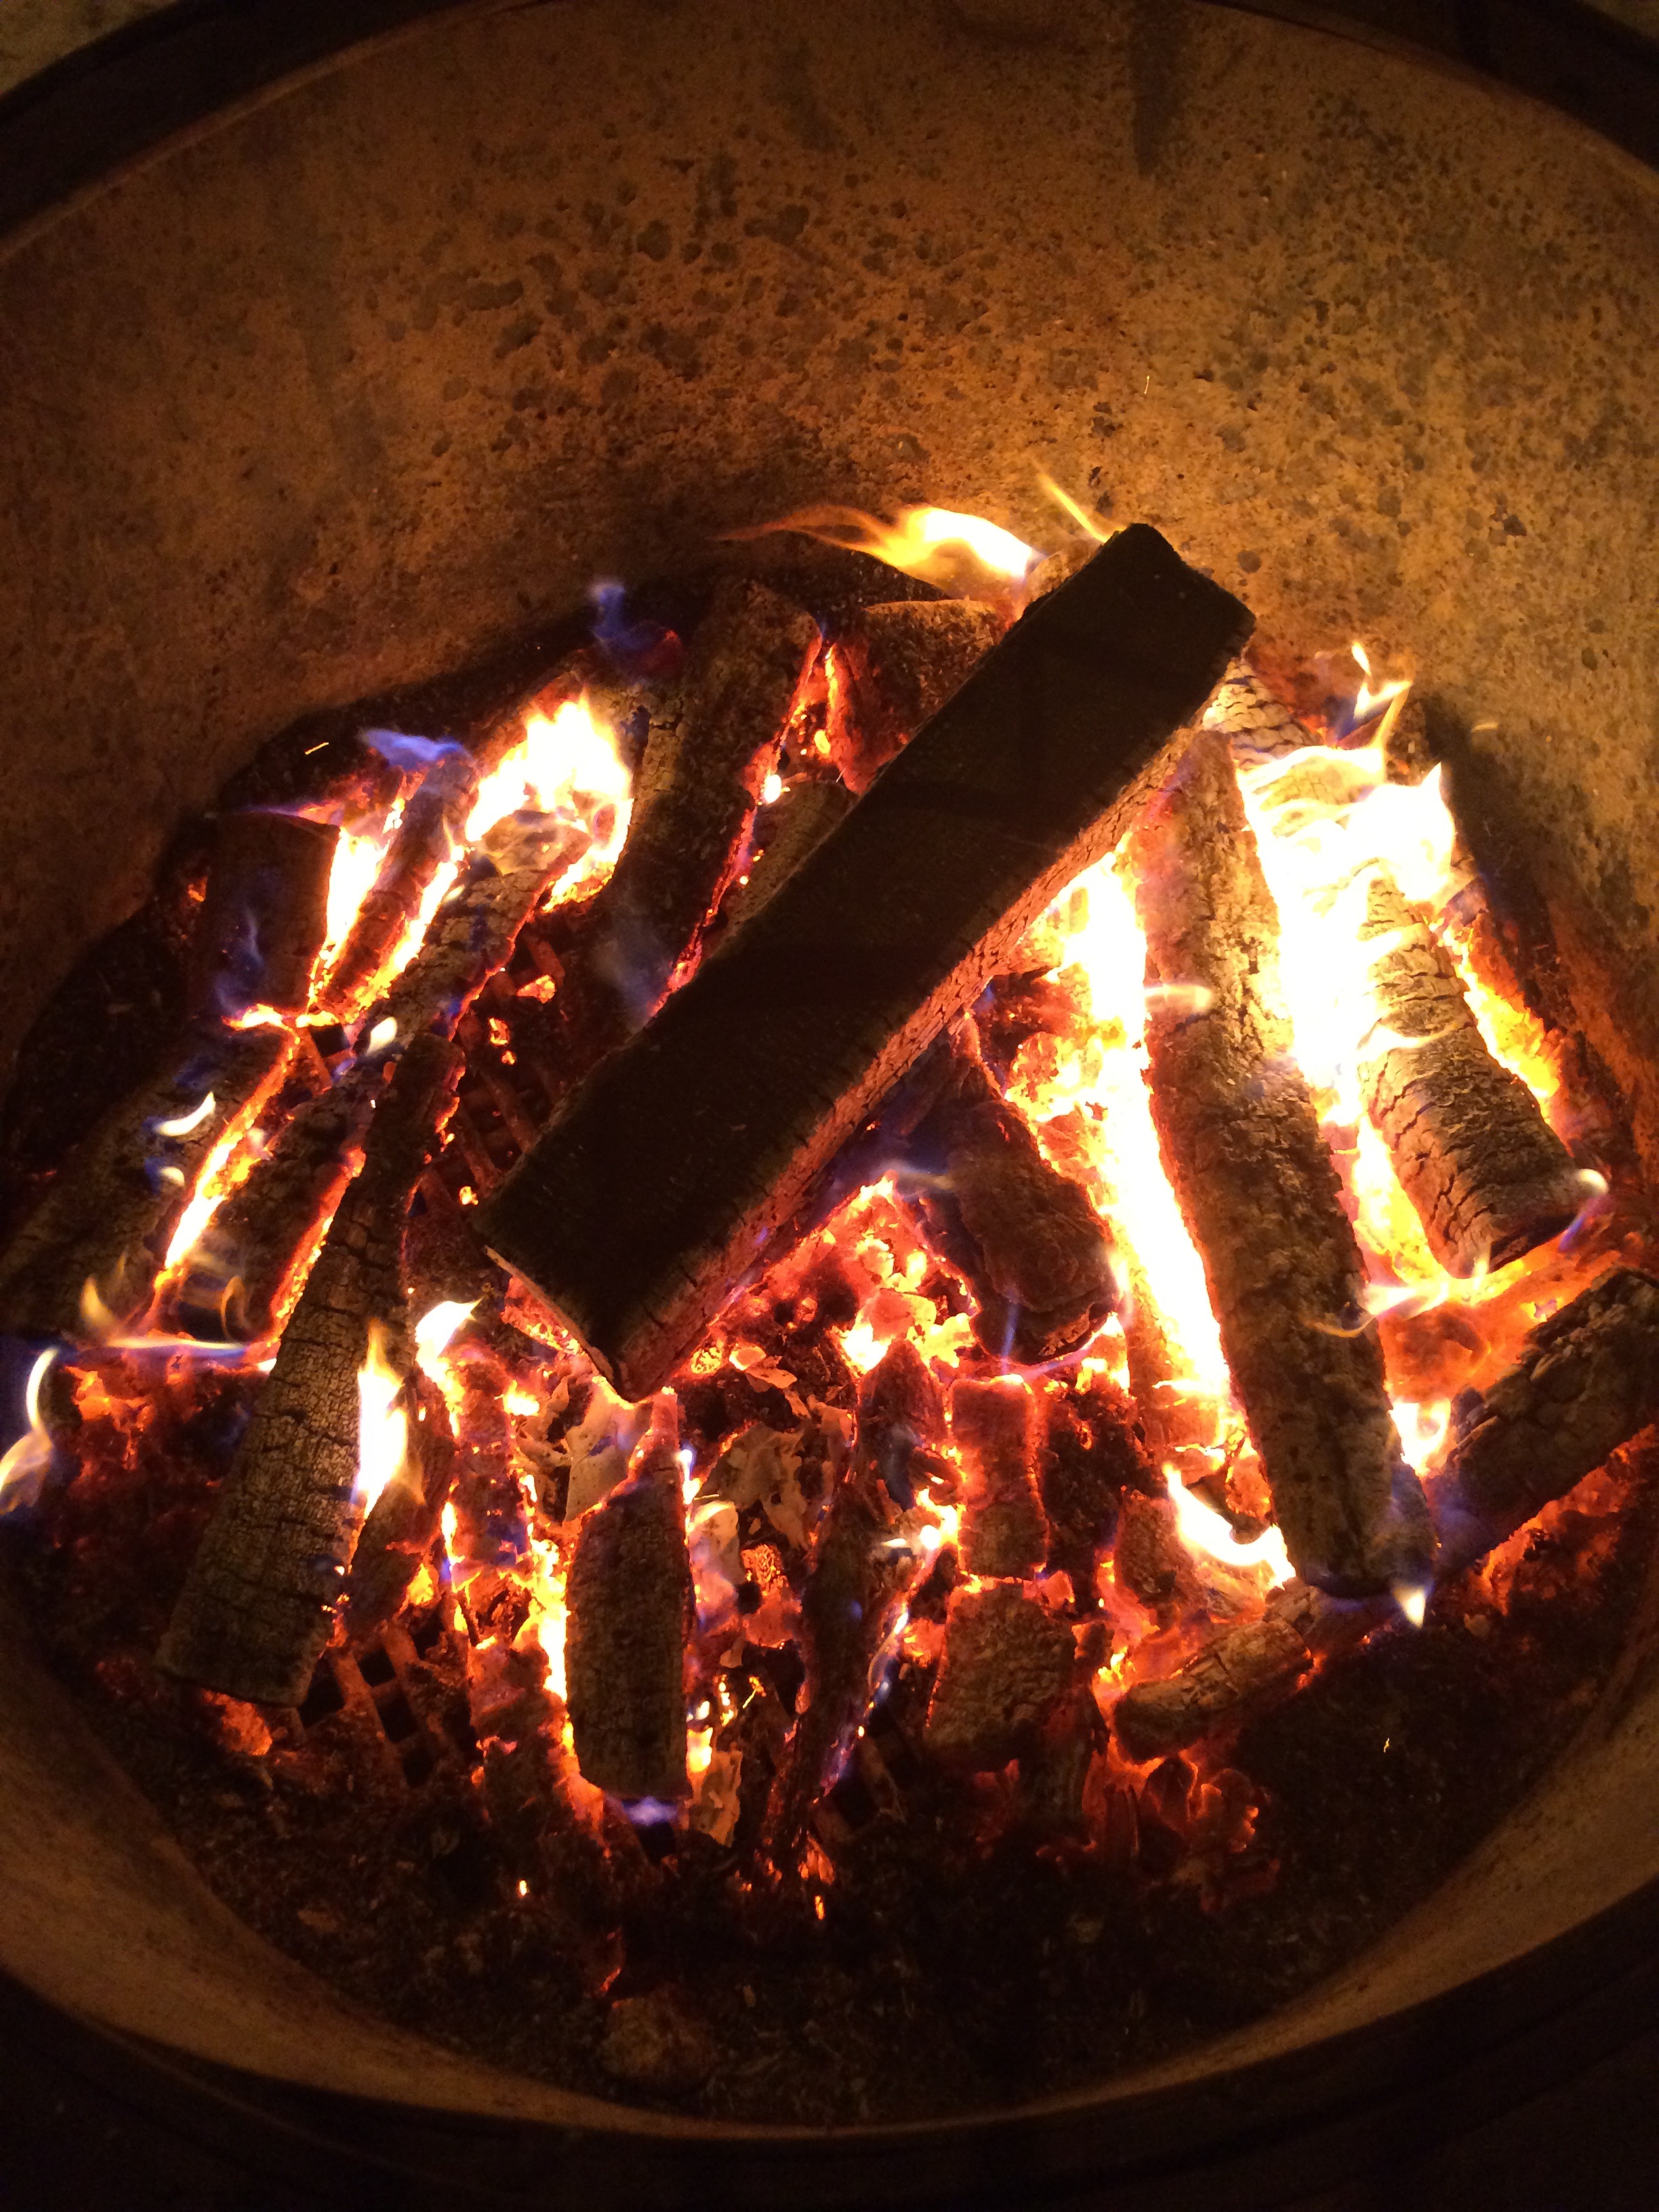
dish, food, flame, fire, firewood, campfire, lighting, burn, event, koster, coals